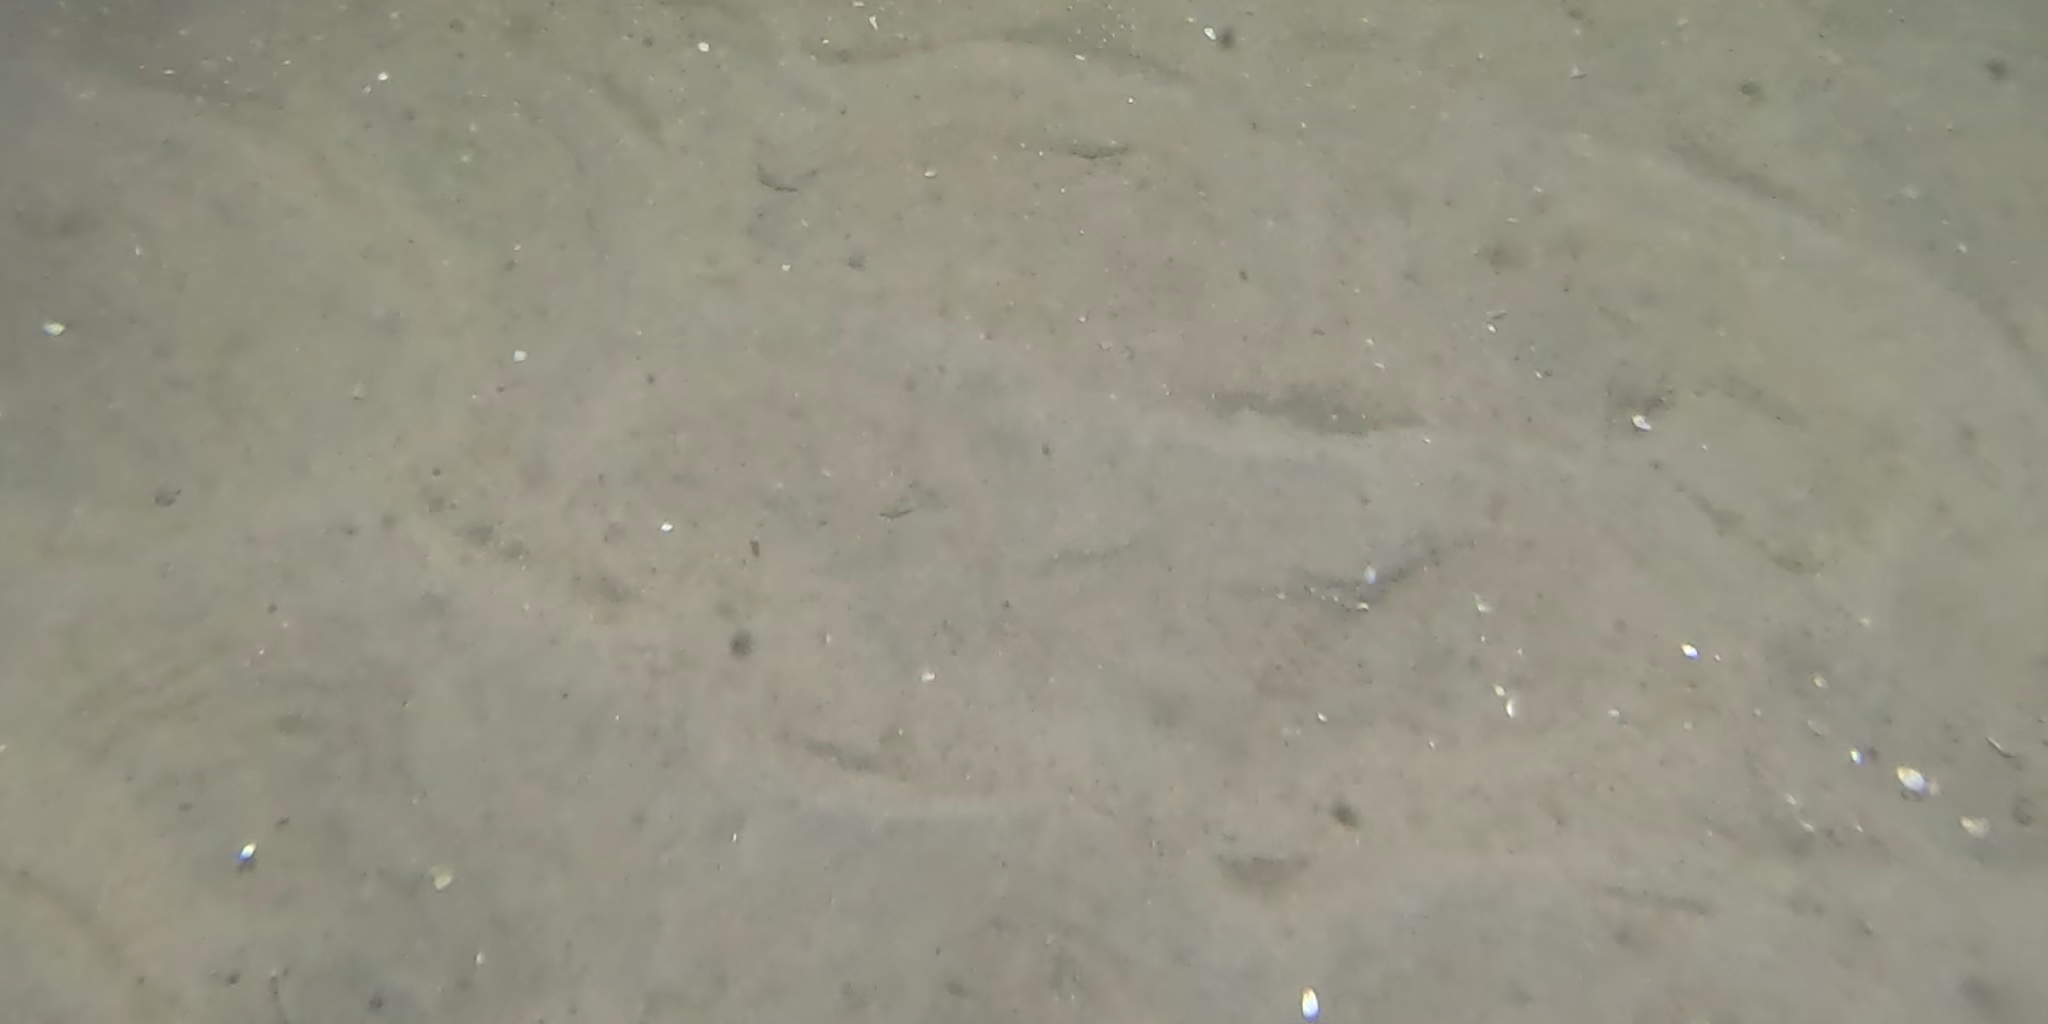
Seabed habitat: sand